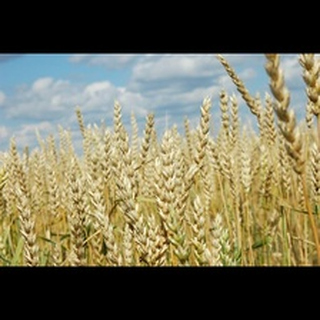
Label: wheat_blast